Joseph H. Silverman (Hispanist)

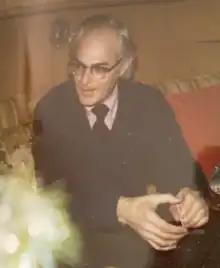
Joseph H Silverman, taken in Madrid, Spain, in December of 1977

Joseph H. Silverman (October 15, 1924 – March 23, 1989) was an American Hispanist scholar and professor of Spanish literature at the University of Southern California and the University of California at Los Angeles and Santa Cruz.